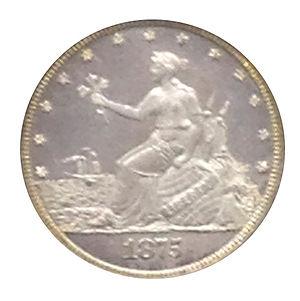
Une pièce de 20 cents, soit un cinquième de dollar, a été frappée aux États-Unis entre 1875 et 1878. Pendant les deux dernières années de production, seuls des exemplaires pour les collectionneurs furent frappés. Proposée par le sénateur John P. Jones, de l’État du Nevada, la création de cette pièce fut un échec. Les dimensions de la nouvelle pièce et de celle d'un quart de dollar étaient trop similaires et les deux pièces portaient la même image de la « Liberté assise » à l’avers.